Khulo Municipality

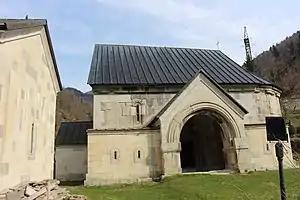
Skhalta Cathedral

Khulo Municipal Assembly (Georgian: ხულოს საკრებულო, "Khulo Sakrebulo") is a representative body in Khulo Municipality, consisting of 24 members which is elected every four years. The last election was held in October 2021. Vakhtang Beridze of Georgian Dream was elected mayor.